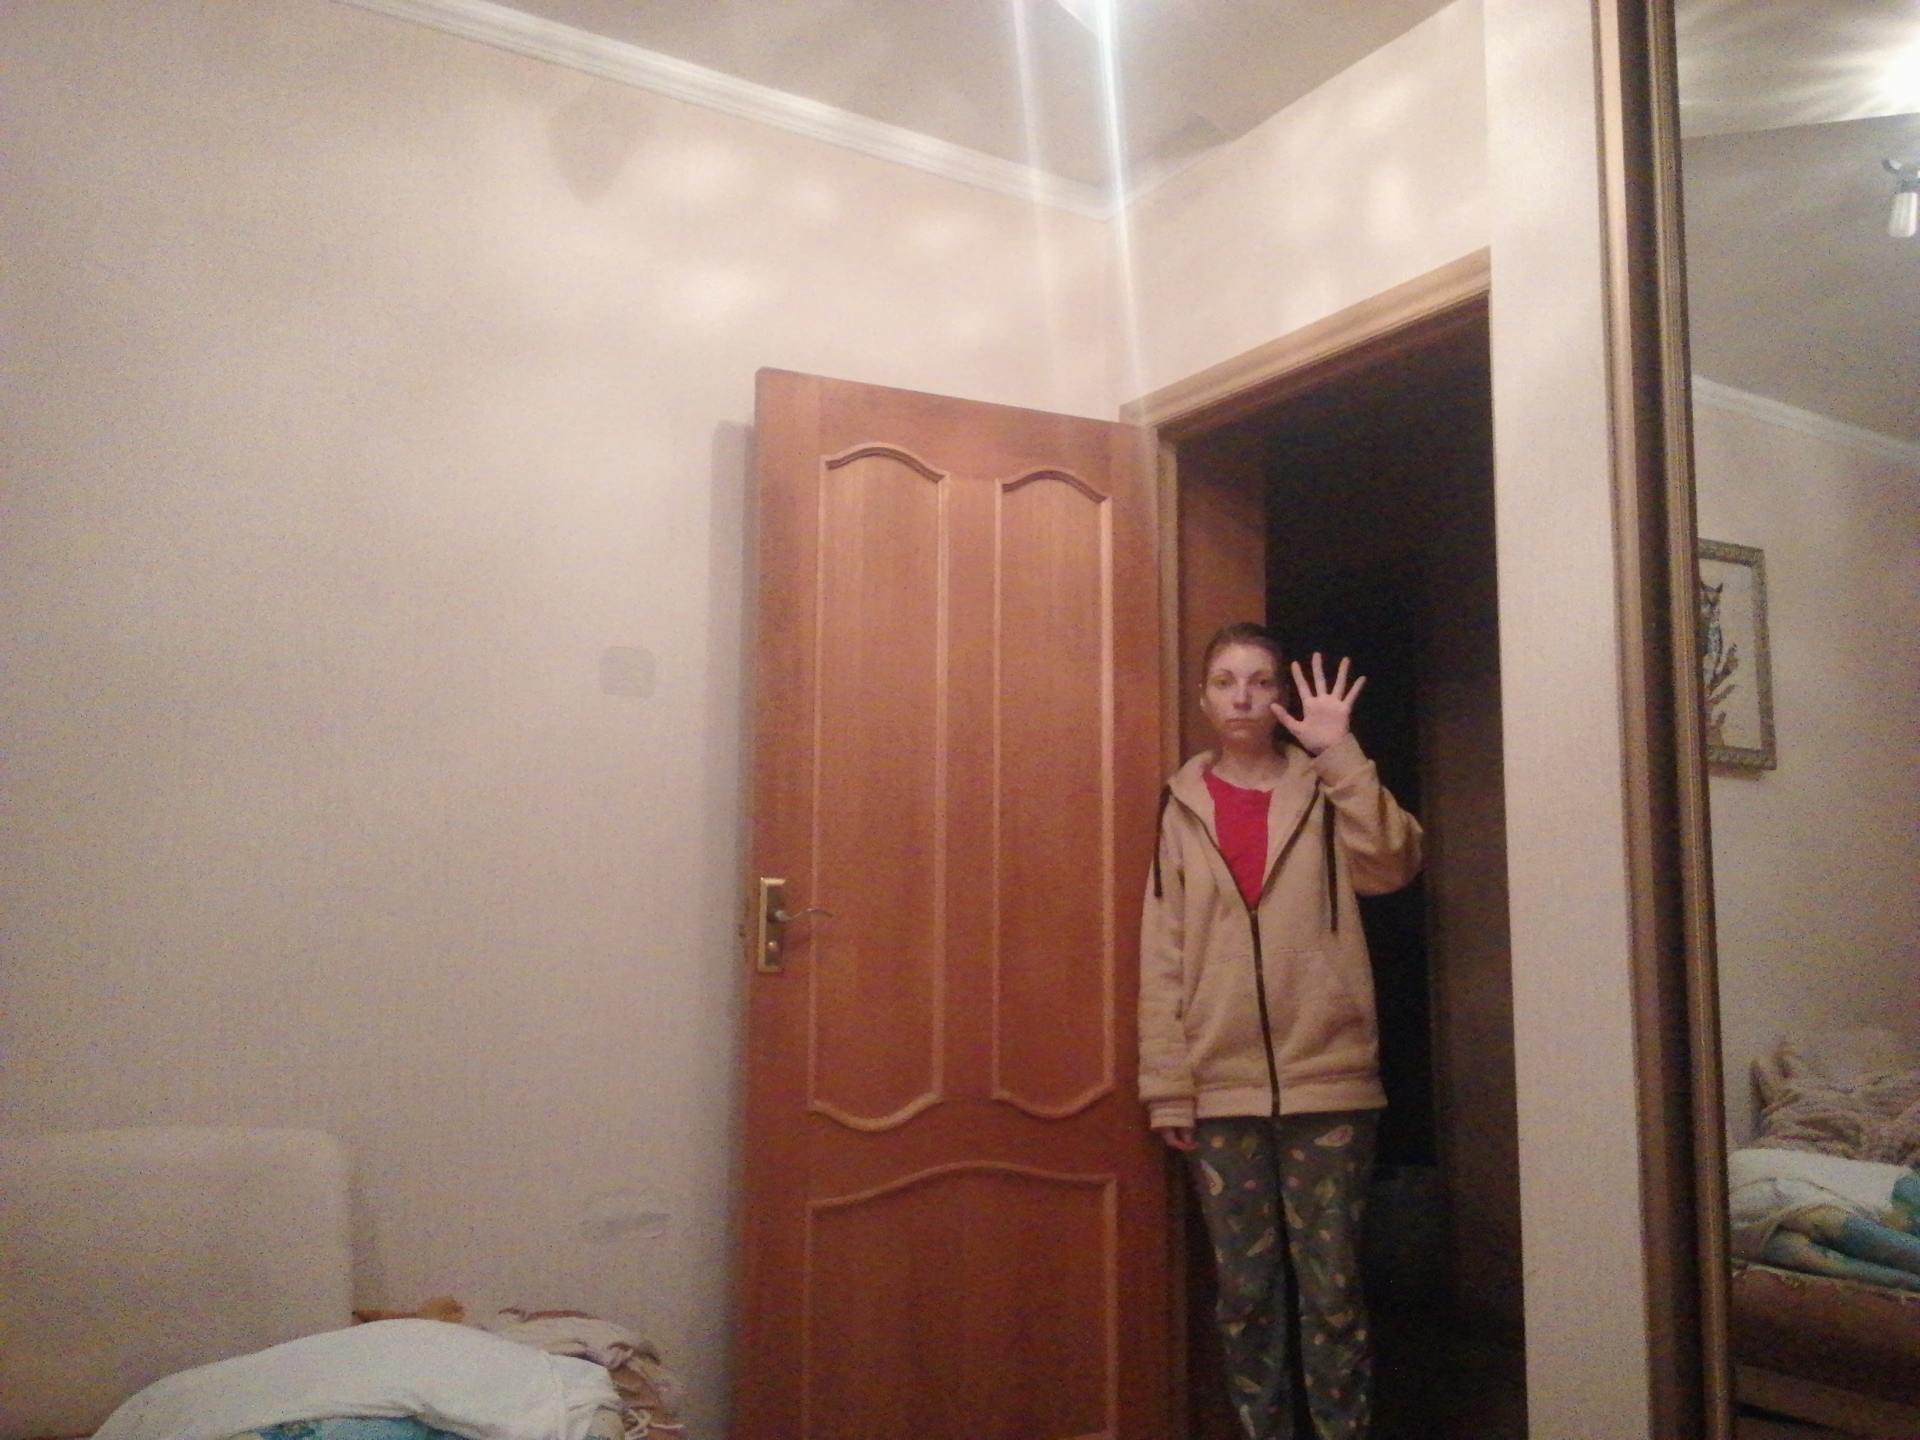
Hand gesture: palm